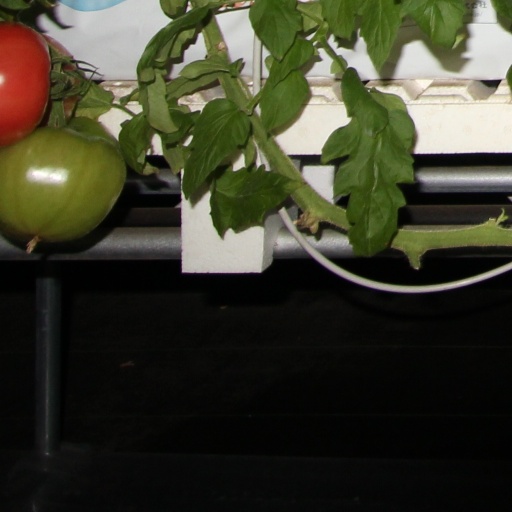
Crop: tomato